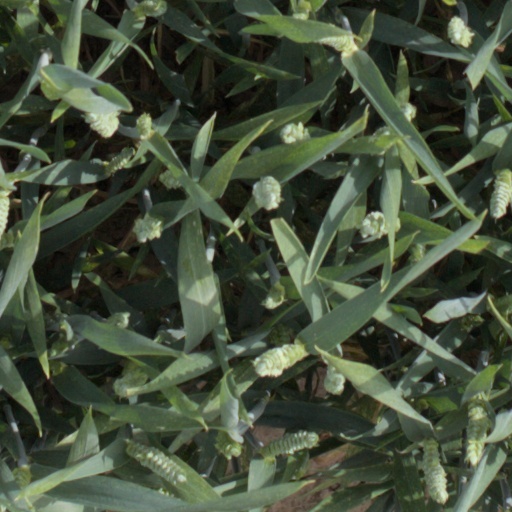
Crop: wheat